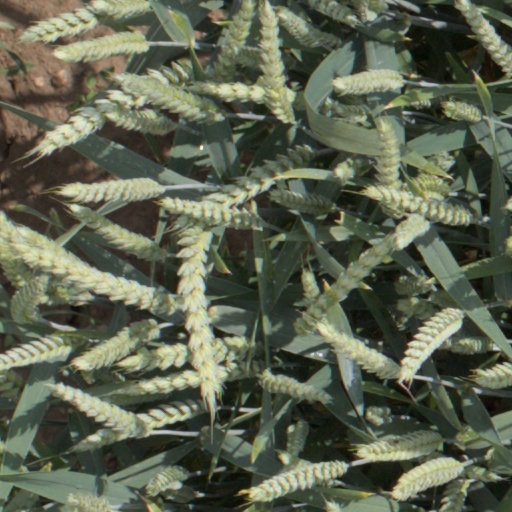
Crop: wheat